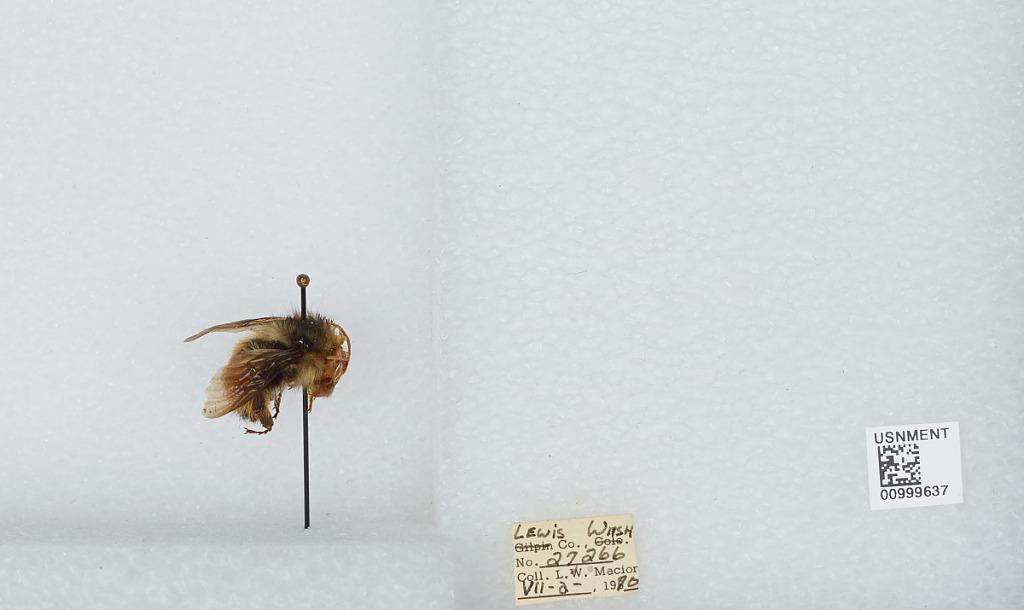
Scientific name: Bombus (Pyrobombus) melanopygus Nylander
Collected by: L. Macior
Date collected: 1970-7-2
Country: United States
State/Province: Washington
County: Lewis
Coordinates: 46.58, -122.4